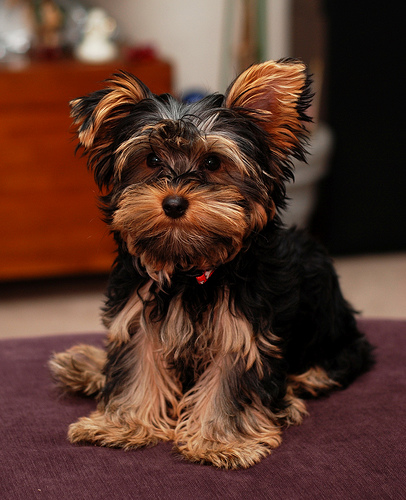
Animal: dog
Breed: yorkshire terrier